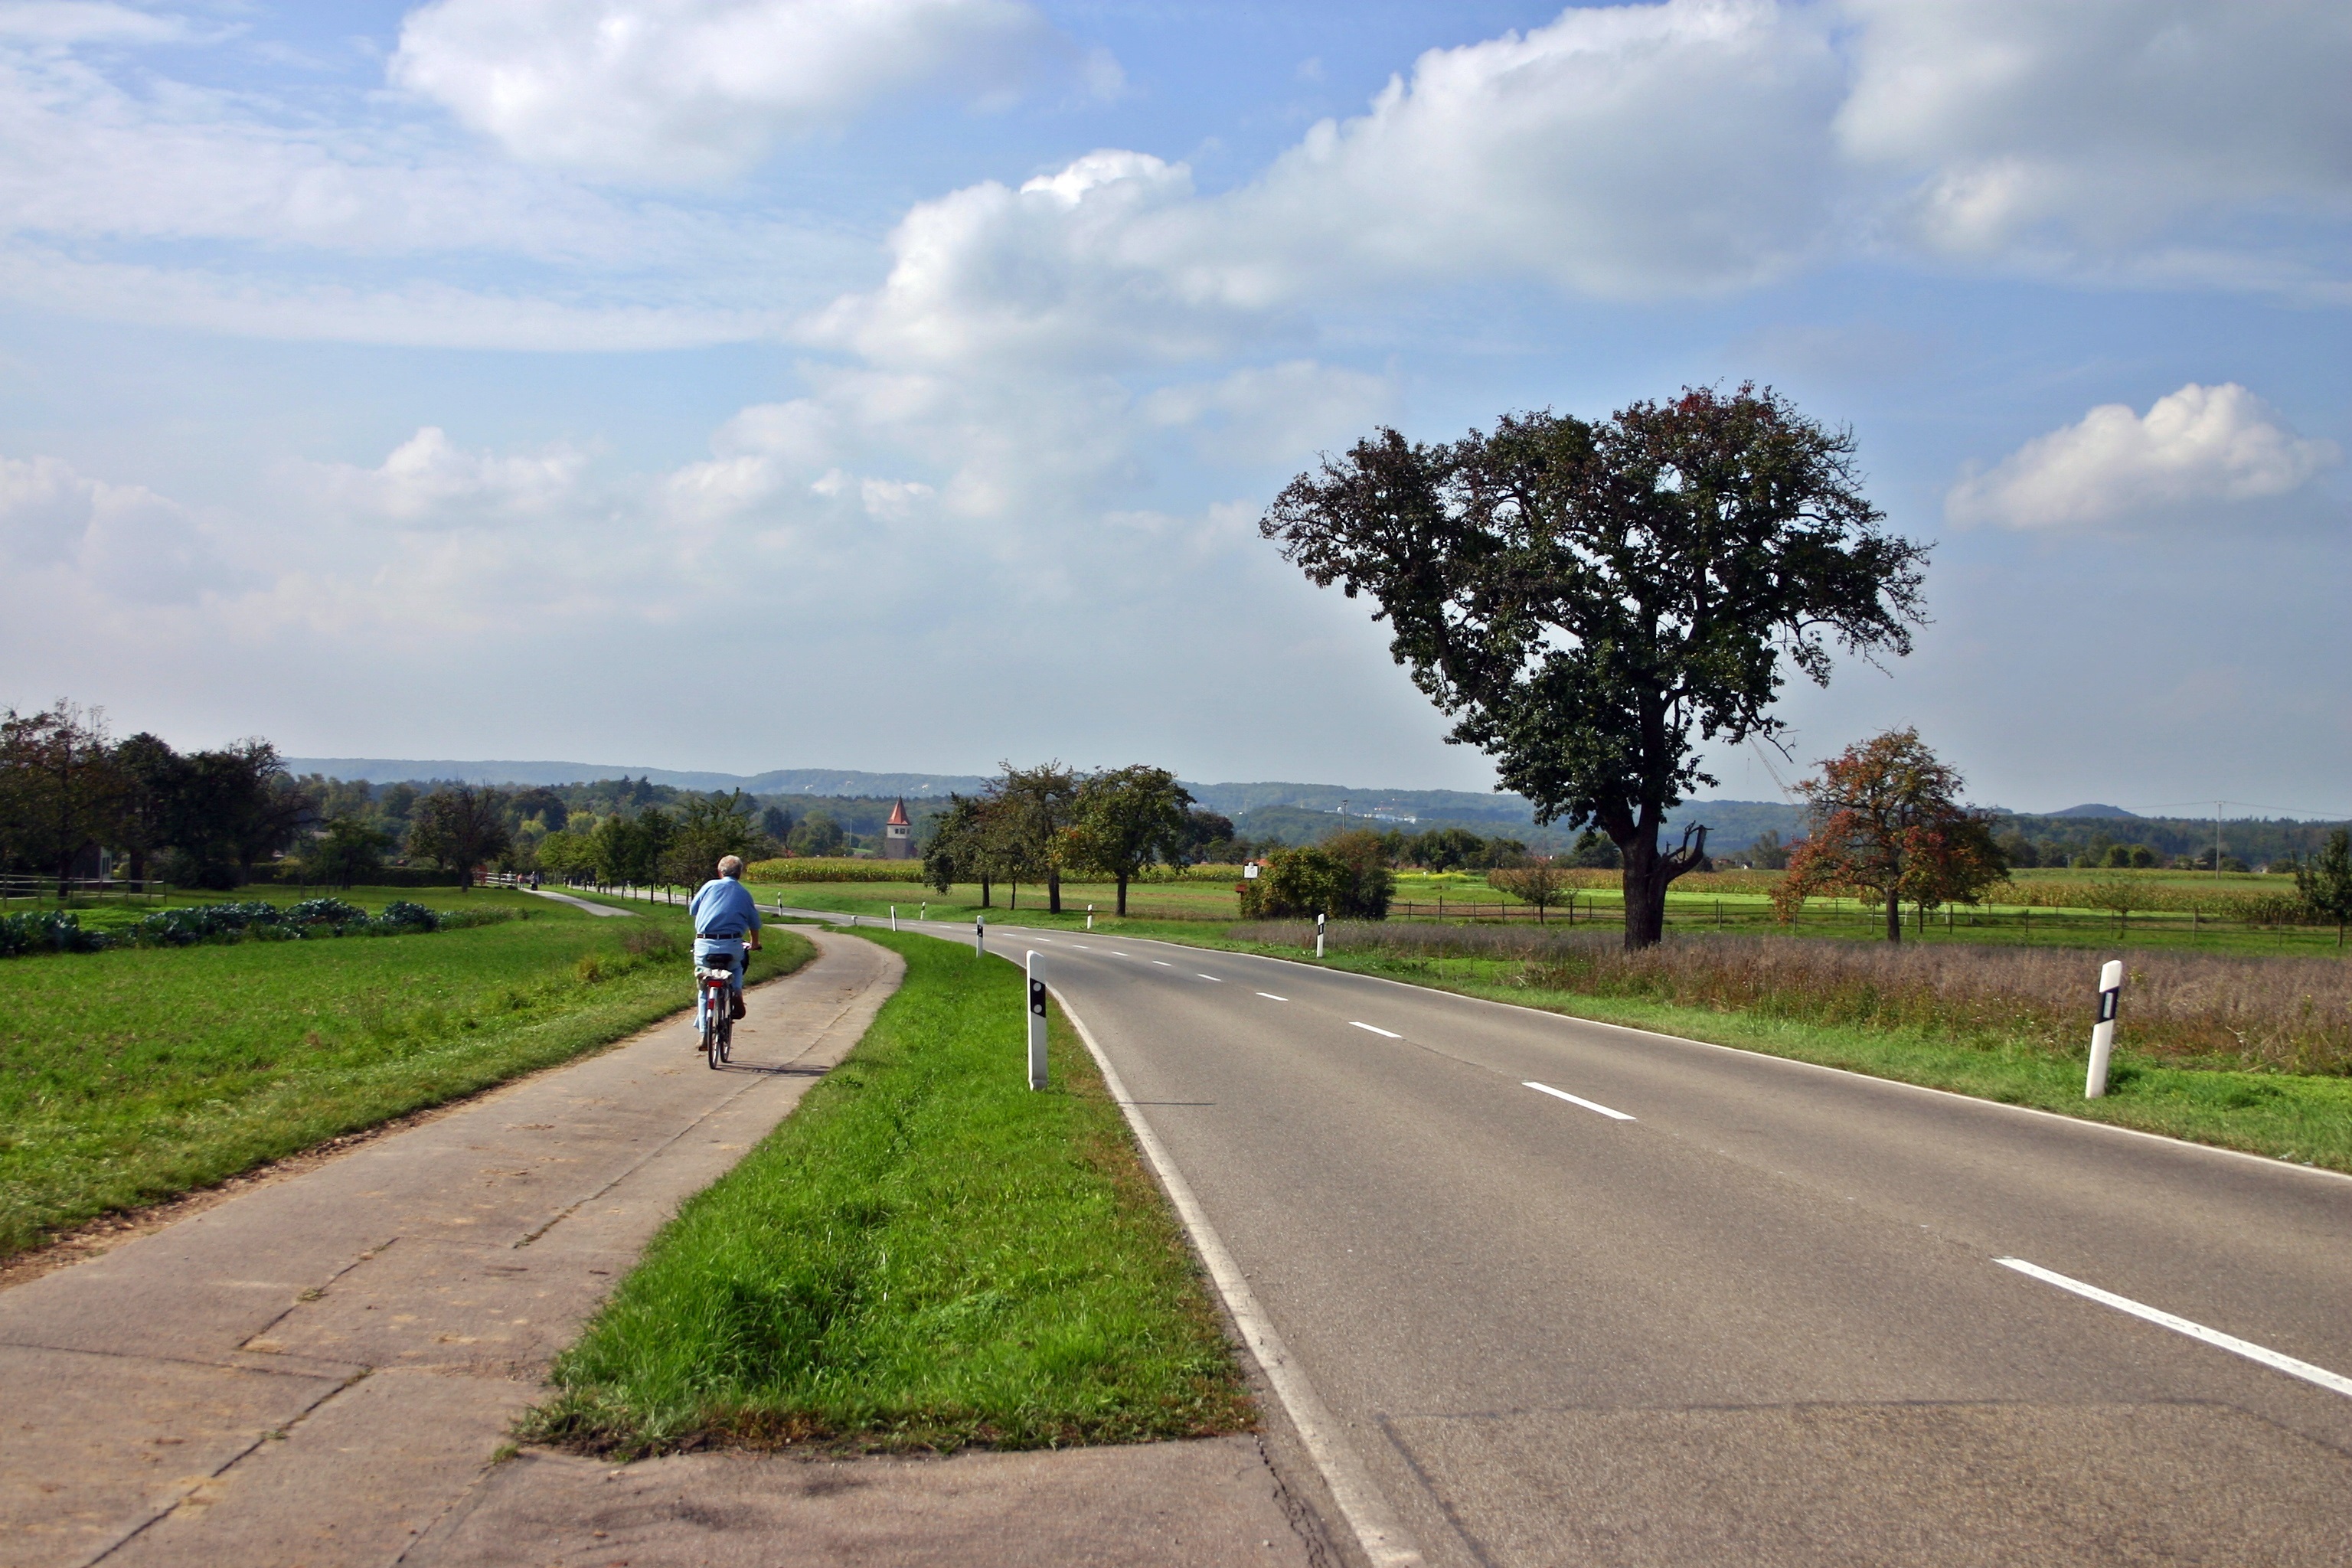
landscape, tree, nature, road, field, wheel, highway, bike, asphalt, summer, dirt road, village, drive, human, leisure, lane, plain, cycle, road trip, cycling, infrastructure, away, cyclists, recovery, rural area, cycle path, bicycle path, road surface, residential area, nonbuilding structure, controlled access highway